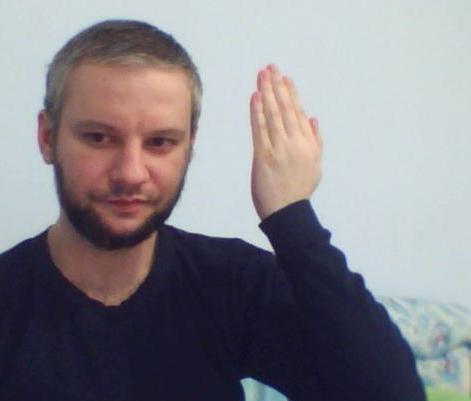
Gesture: stop_inverted